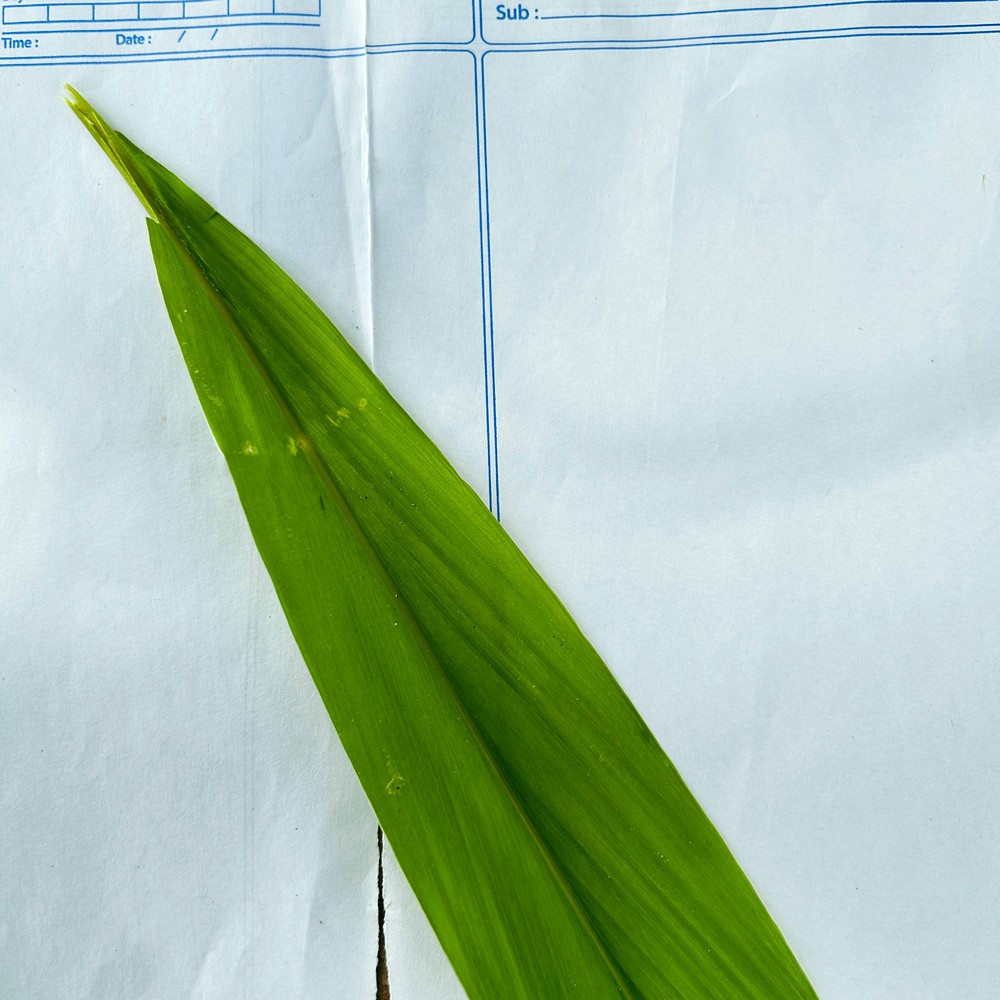
Label: Healthy Leaf